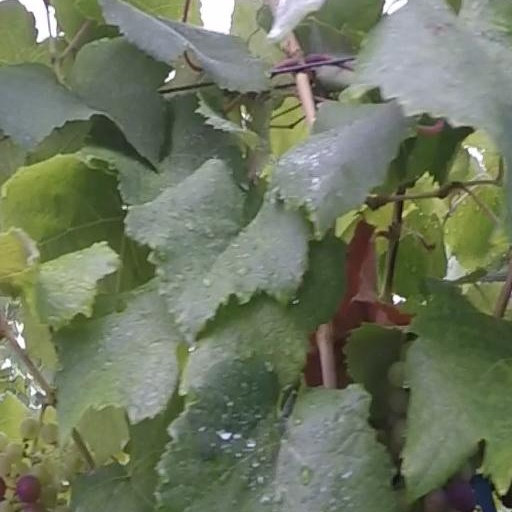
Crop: grape